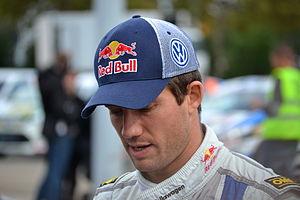
Sébastien Ogier au parc d'assistance de Colmar durant le Rallye de France-Alsace 2013.